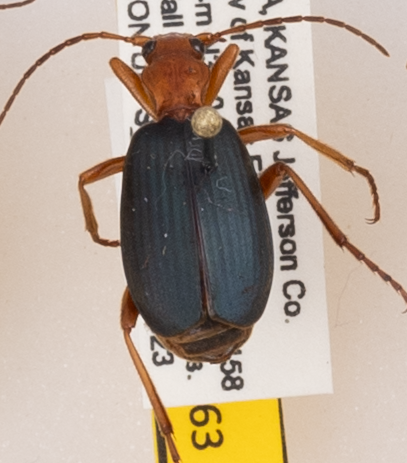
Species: Brachinus alternans
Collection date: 2020-06-23
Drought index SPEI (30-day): -1.01
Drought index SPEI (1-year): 0.47
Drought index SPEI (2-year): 1.45